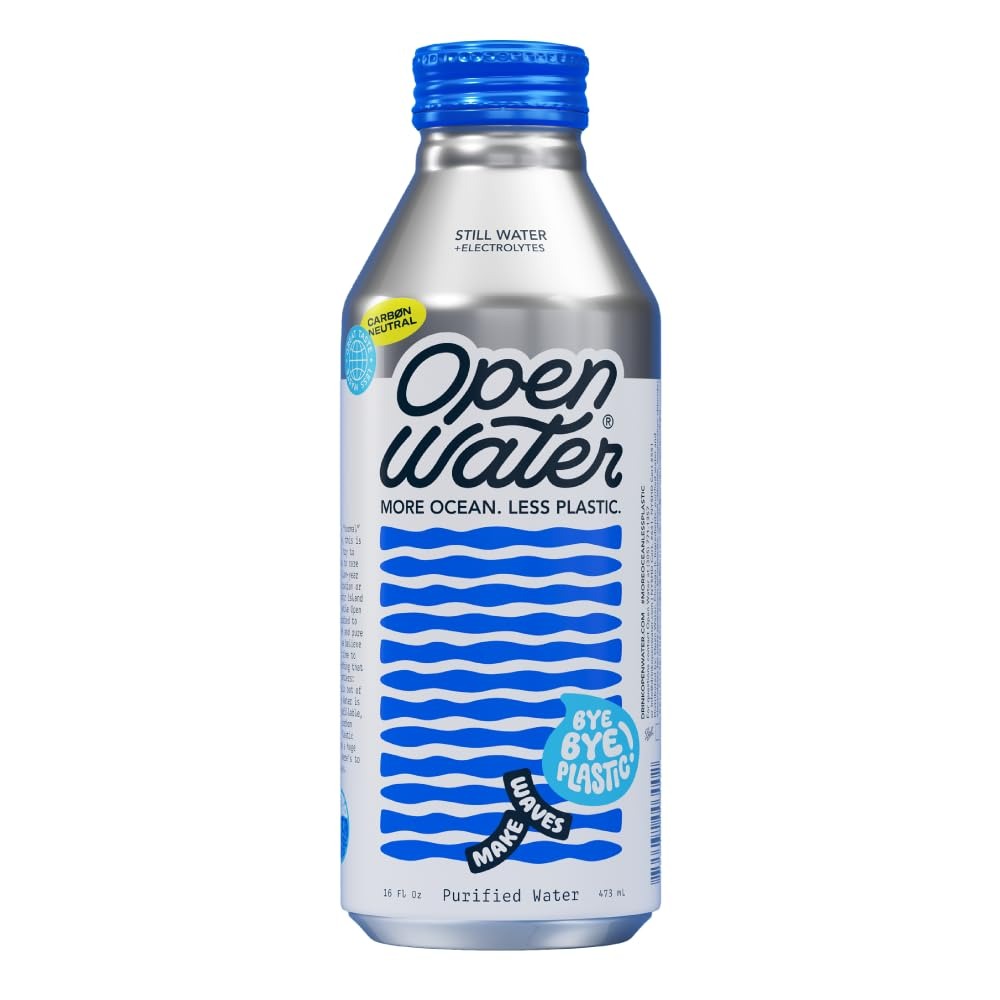
Item Name: Open Water Still 16oz bottles (2 cases, 24 bottles) - Sustainable Aluminum Bottled Still Water With Electrolytes - 7.0 pH Balanced BPA-Free Ultra-Purified Water
Bullet Point 1: CANNED WATER IN ECO-FRIENDLY ALUMINUM BOTTLES, NOT PLASTIC - Open Water uses sustainable packaging made of 100% recyclable BPA-free aluminum. Our 16 ounce refillable canned aluminum bottles get recycled more often than any other beverage container material including plastic, glass, and even cartons. Aluminum is also infinitely recyclable, which means it can be recycled over and over without losing quality or volume. Even our cap is made of aluminum!
Bullet Point 2: RESEALABLE AND REFILLABLE BOTTLES, PERFECT FOR ON THE GO HYDRATION - Open Water is the healthy and sustainable way to stay hydrated throughout your daily adventures. Made from high-quality, shatter-resistant aluminum, with a resealable screw on cap, our bottles are perfectly designed to fit in your gym bag, your cup holder, and refill throughout your day.
Bullet Point 3: CLEAN, PURE TASTE - Our ultra-purified canned water has a balanced pH and goes through a multi-step purification system. We then add plenty of electrolytes for a clean, balanced taste.
Bullet Point 4: CLIMATE NEUTRAL CERTIFIED - We are the first bottled water company to go Climate Neutral, that means that we are measuring, reducing, and offsetting all of the carbon emissions that we create as a company, from powering our team’s computers to producing our bottles and cans. Additionally, we are a 1% for the Planet member with a portion of each sale going to ocean conservation.
Bullet Point 5: LONG TERM EMERGENCY STORAGE - Open Water is the perfect option for long term storage as emergency water when stored in a dry environment with ambient temperatures (above 35 degrees and below 90 degrees Fahrenheit).
Value: 384.0
Unit: Fl Oz

Price: 49.99